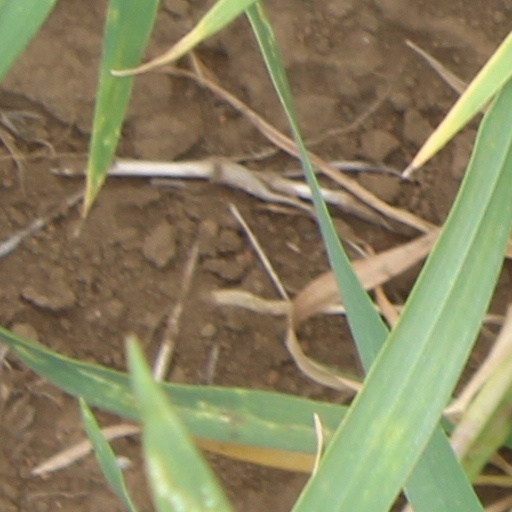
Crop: wheat